Java arquebus

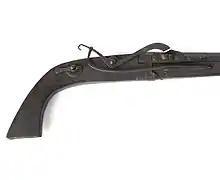
Detail of the firing mechanism.

This type of arquebus has similarity to the Vietnamese arquebus of the 17th century. The weapon is very long, it may reach in length. Tome Pires' 1513 account tells the army of Gusti Pati (Patih Udara), viceroy of "Batara Vojyaya" (probably Brawijaya or Ranawijaya), numbered 200,000 men, 2,000 of which are horsemen and 4,000 musketeers. Duarte Barbosa ca. 1514 said that the inhabitants of Java are great masters in casting artillery and very good artillerymen. They make many one-pounder cannons (cetbang or rentaka), long muskets, "spingarde" (arquebus), "schioppi" (hand cannon), Greek fire, guns (cannons), and other fire-works. Every place are considered excellent in casting artillery, and in the knowledge of using it.